Christian burial

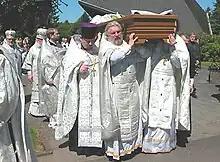
An Orthodox priest being carried to the cemetery on the shoulders of his brother priests.

A procession forms, with the cross and banners going from the church to the cemetery. This procession is similar to the one during which the body was taken to the church. If the deceased is a priest, instead of singing the Trisagion, the clergy chant the Irmoi of the "Great Canon" written by St. Andrew of Crete.